Winter service vehicle

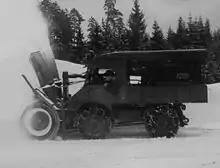
An Unimog 401 snow blower from 1955

The first motorised snowplows were developed in 1913, based on truck and tractor bodies. These machines allowed the mechanisation of the snow clearing process, reducing the labor required for snow removal and increasing the speed and efficiency of the process. The expansion of the aviation industry also acted as a catalyst for the development of winter service vehicles during the early 20th century. Even a light dusting of snow or ice could cause an aeroplane to crash, so airports erected snow fences around airfields to prevent snowdrifts, and began to maintain fleets of vehicles to clear runways in heavy weather.